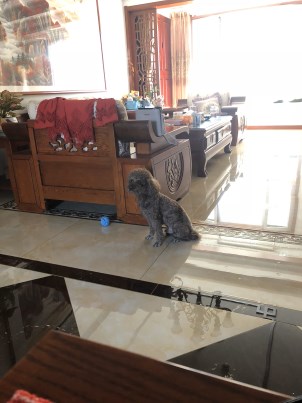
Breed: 7449-n000128-teddy